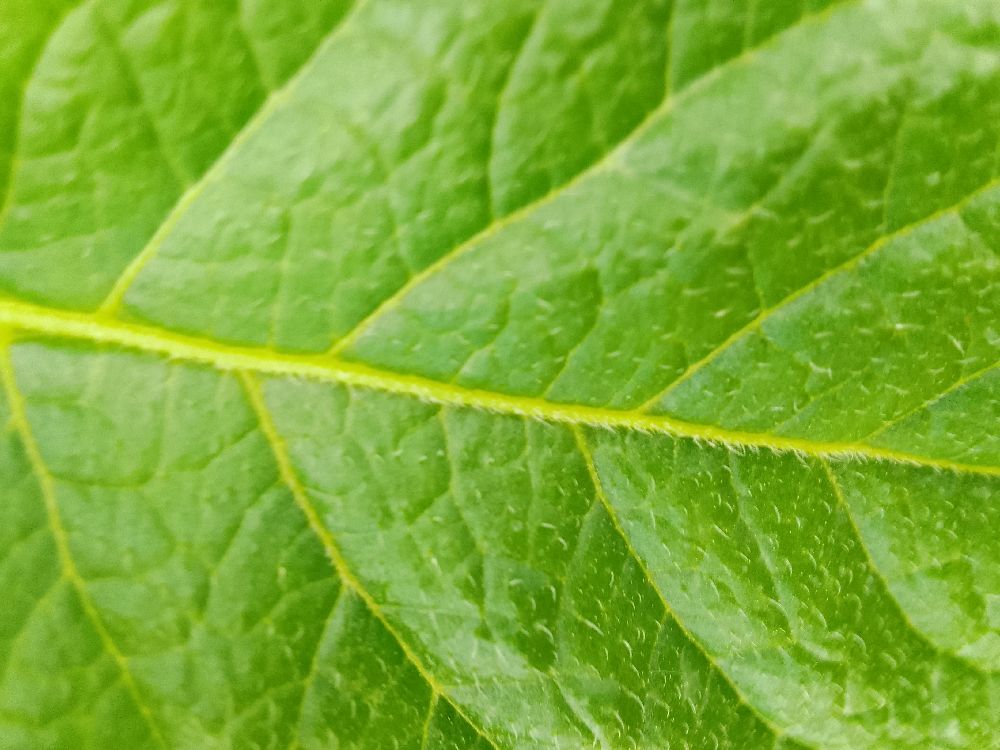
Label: Healthy